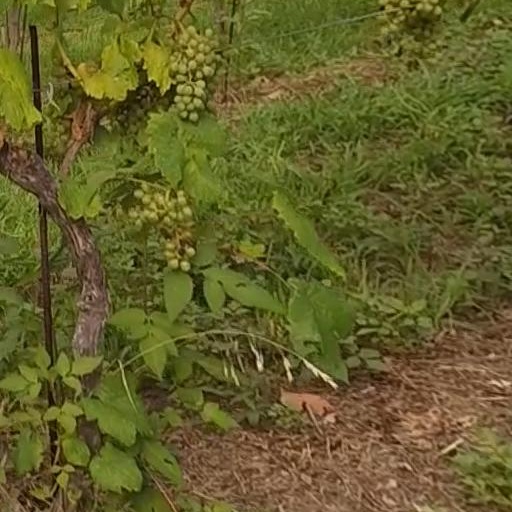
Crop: grape